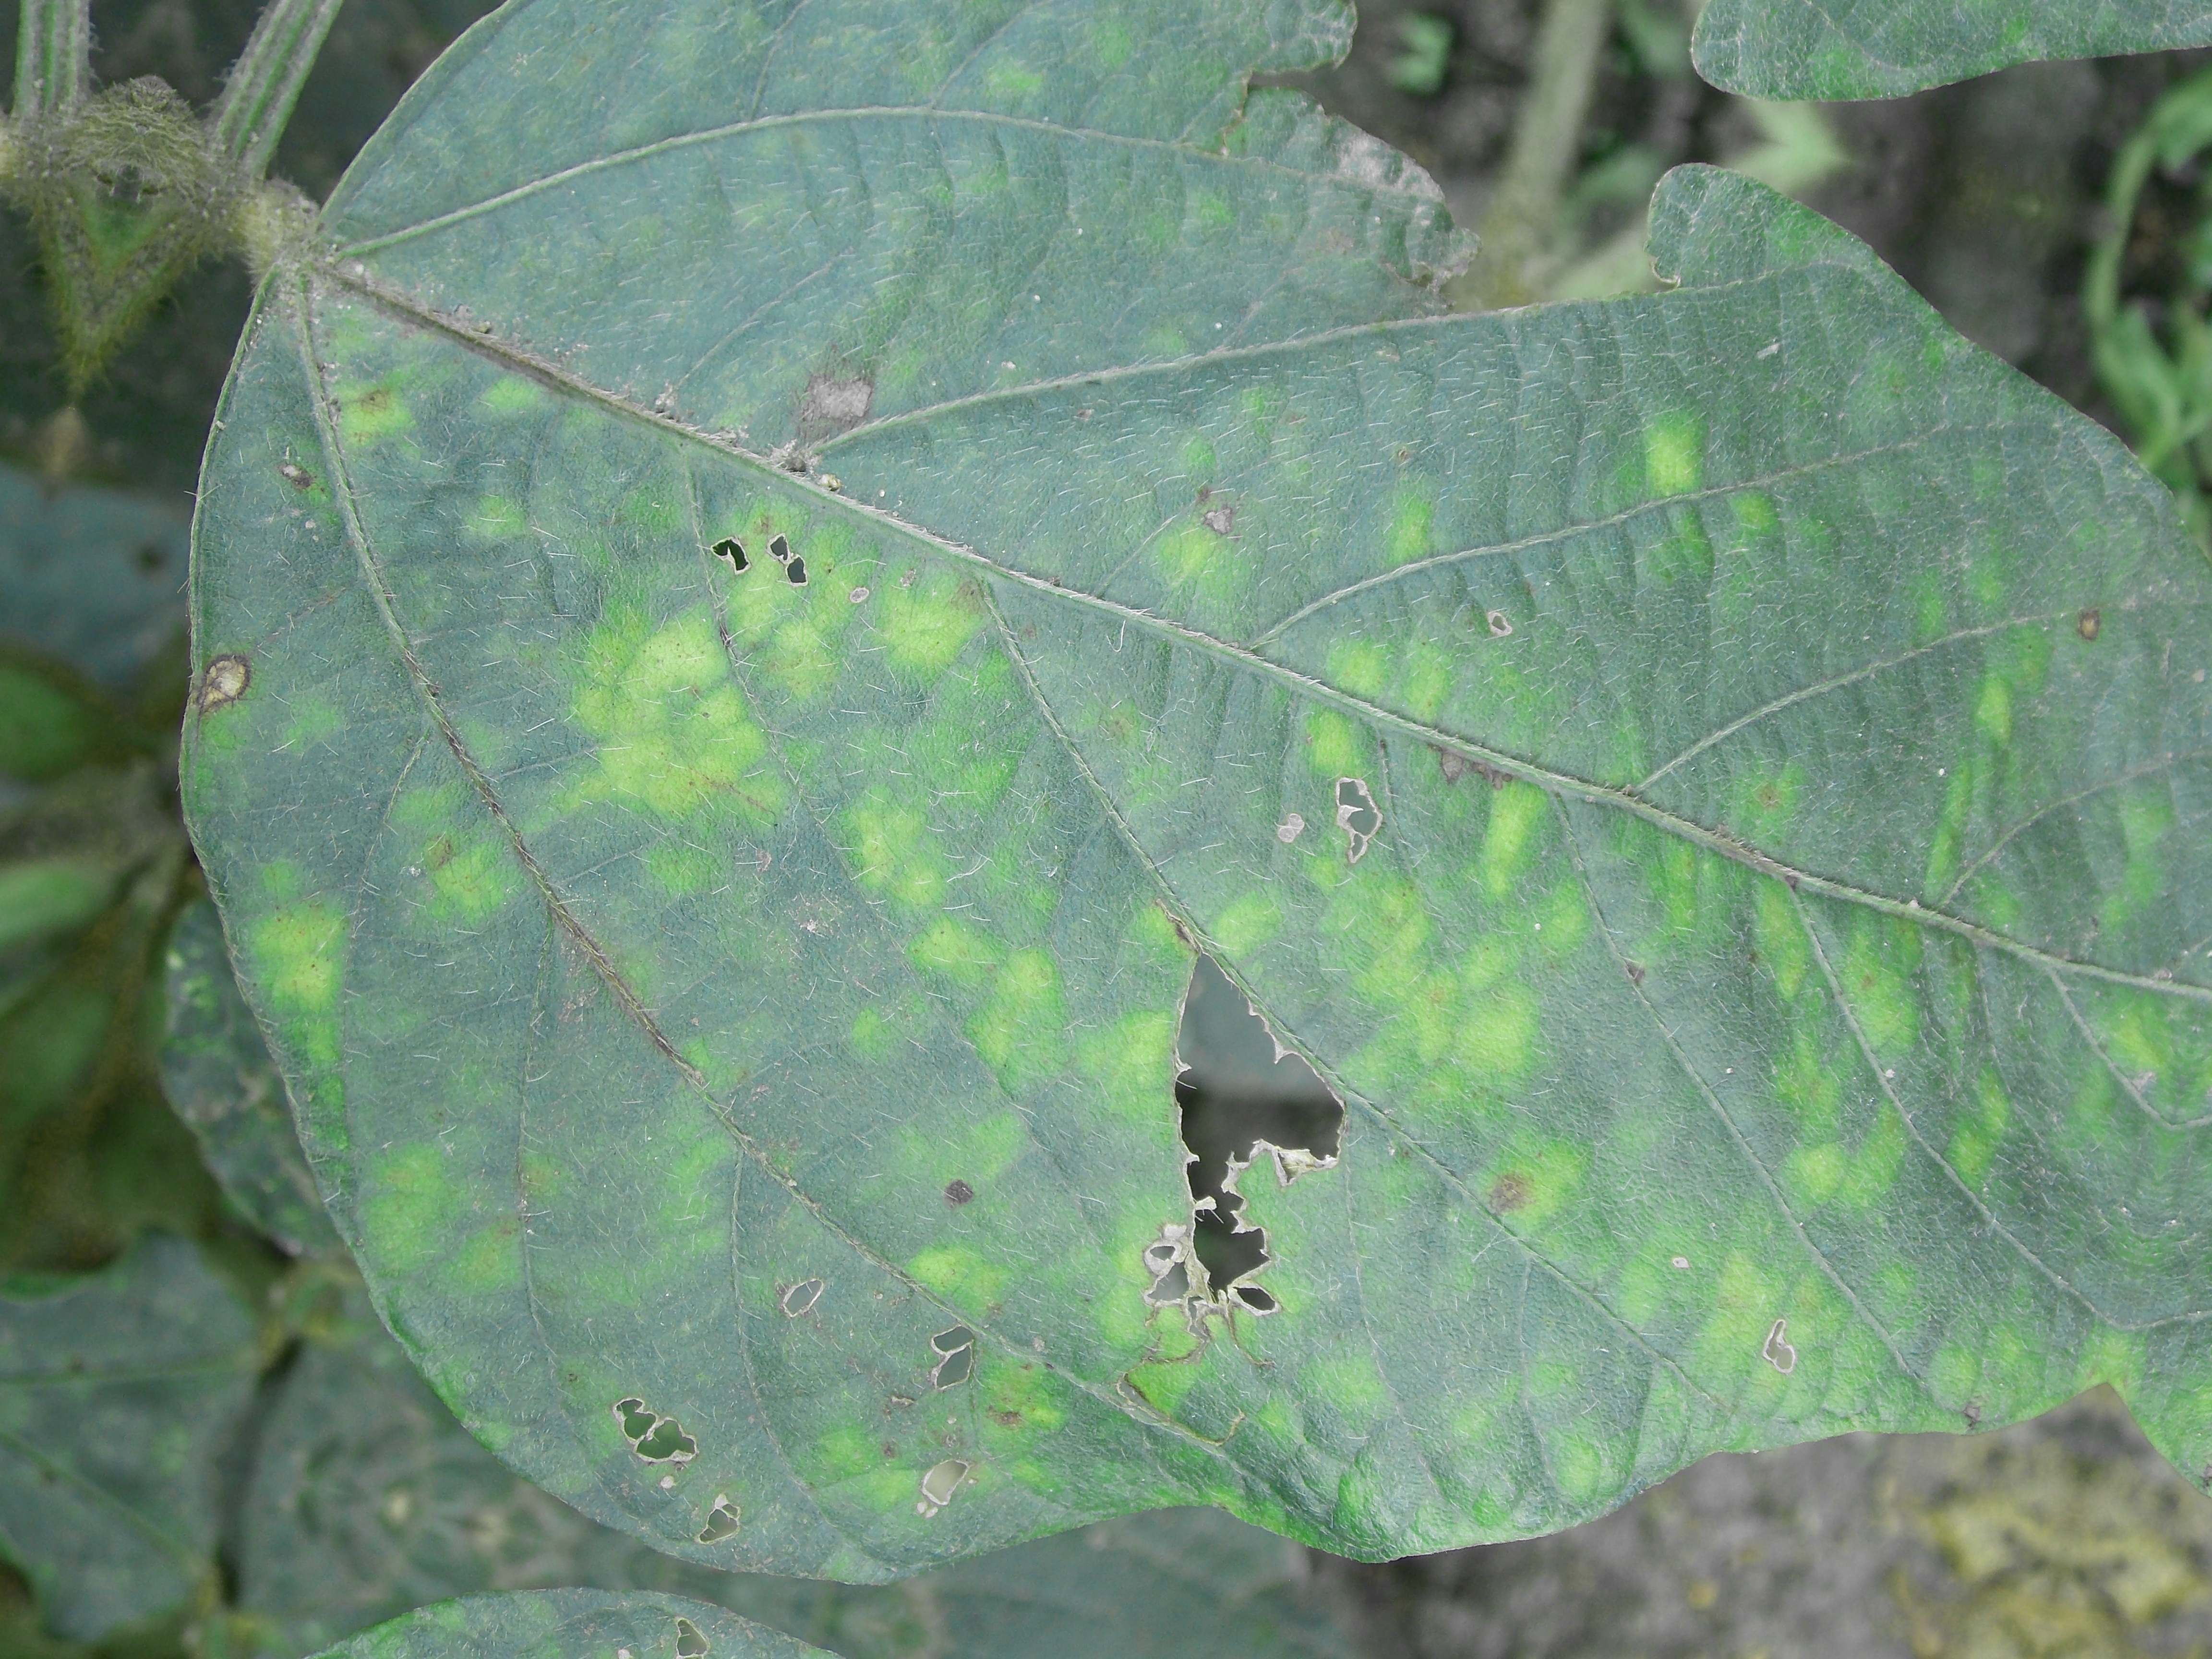
Label: Disease